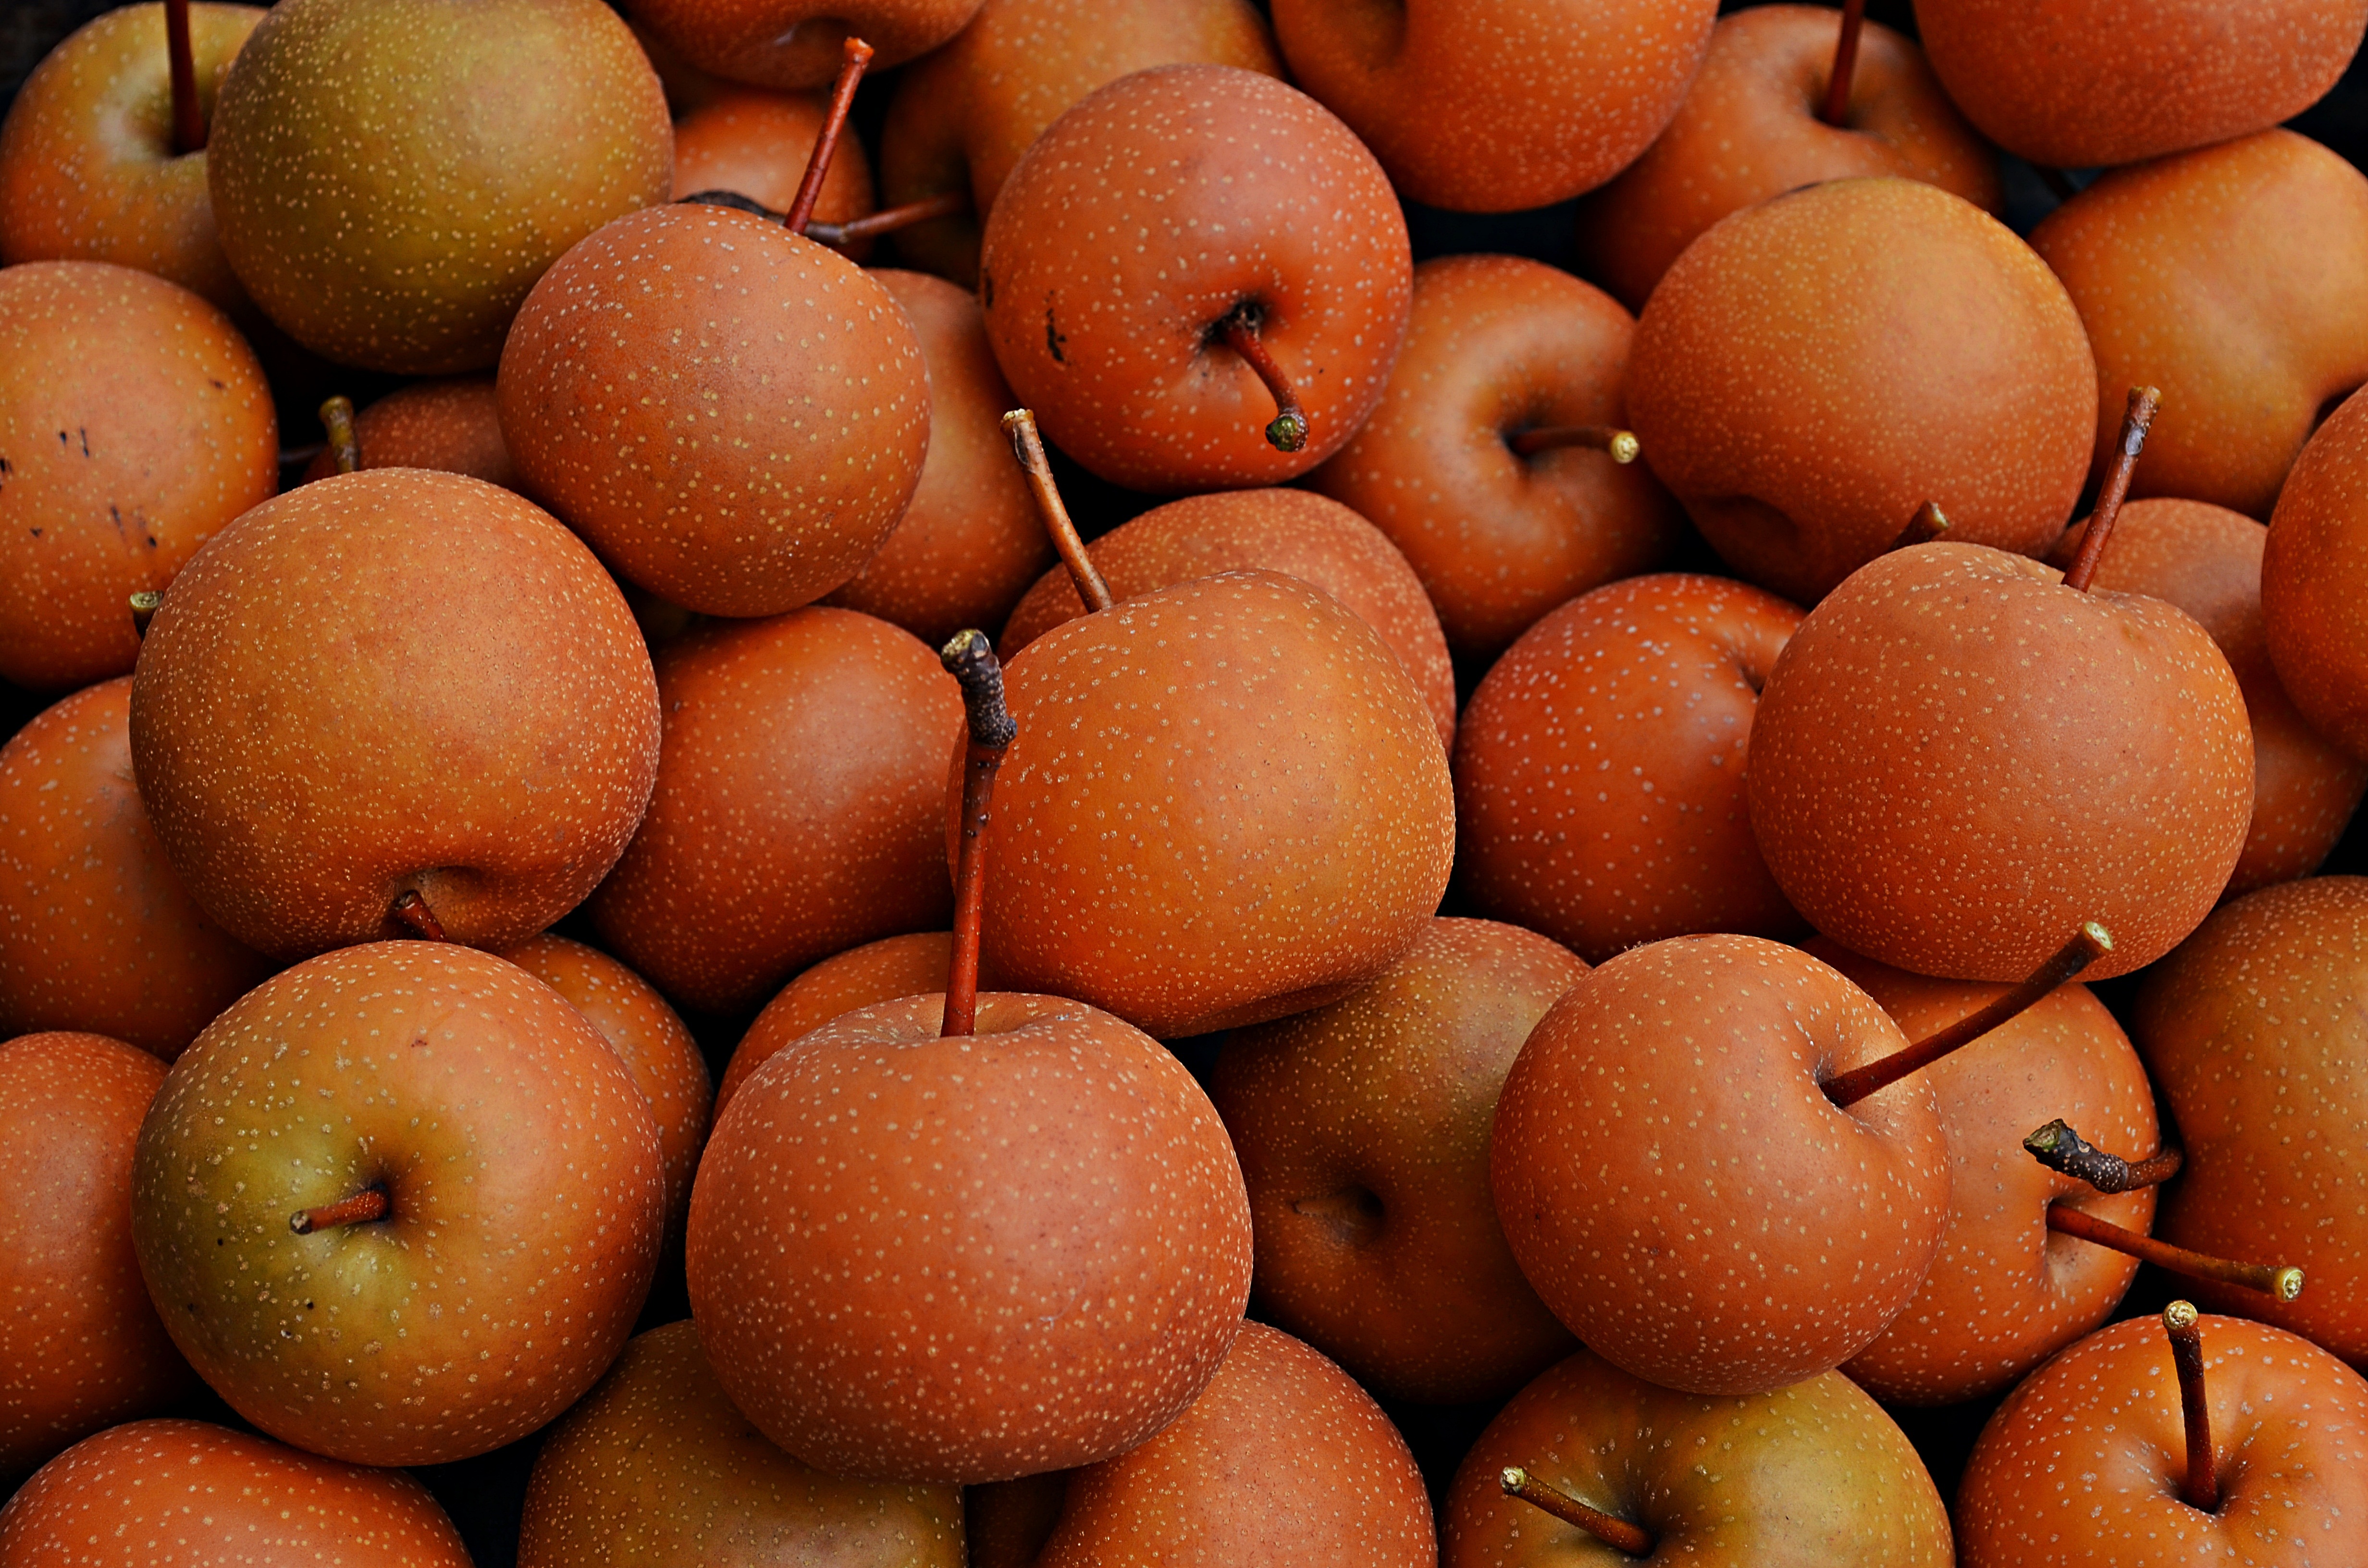
tree, nature, plant, fruit, foliage, food, produce, natural, fresh, kitchen, agriculture, closeup, pear, healthy, eat, health, sad, eating, gardening, healthy food, vitamins, healthy eating, the freshness, mature, natural food, flowering plant, the cultivation of, a collection of, asian pear, land plant